Aum Shinrikyo

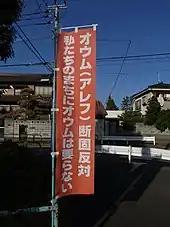
An anti–Aum Shinrikyo banner in 2014

Initially, it was expected that Shoko Asahara's ashes would be collected by his youngest daughter according to his will. She urged her relatives and cult members to "put an end to the Aum and stop hating society". The ashes were kept at the detention center for fear of reprisals from other elements of the cult. In 2020 the Tokyo Family Court ruled that the second daughter, who had the "closest" relationship with her father, and who had repeatedly visited her father while he was incarcerated, should receive his hair and remains. On July 2, 2021, the Supreme Court rejected an appeal by the fourth daughter and upheld the ruling of the family court. In 2024 the Tokyo District Court ordered the government to hand over the remains to the second daughter.